Dwijen Sharma

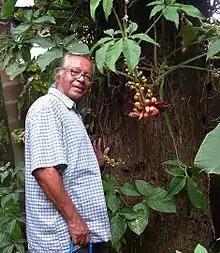
Sharma in 2008

Dwijen Sharma (29 May 1929 – 15 September 2017) was a Bangladeshi naturalist and science writer. He was awarded Bangla Academy Literary Award in 1987 and Ekushey Padak in 2015 by the Government of Bangladesh for his contribution in language and literature.